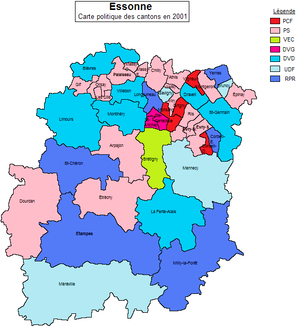
Carte politique des cantons de l'Essonne en 2001.
Le département français de l'Essonne est un département créé par la loi du 10 juillet 1964 par démembrement de l'ancienne Seine-et-Oise, effectivement constitué le 1ᵉʳ janvier 1968 par la mise en place du Conseil général de l'Essonne. En 1966 furent institués les arrondissements d'Évry, Étampes et Palaiseau, en 1967 les vingt-sept cantons de l'Essonne, régulièrement modifiés pour atteindre en 1985 les quarante-deux actuels et les quatre circonscriptions législatives, portées à dix en 1986.
Les élections cantonales en Essonne se sont déroulées les dimanches 21 et 28 mars 2004. Elles avaient pour but d’élire la moitié des conseillers généraux du département français de l’Essonne qui siégeaient au conseil général de l'Essonne pour un mandat de six années.
Les élections cantonales en Essonne se sont déroulées les dimanches 11 et 18 mars 2001. Elles avaient pour but d’élire la moitié des conseillers généraux du département français de l’Essonne qui siègent au conseil général de l'Essonne pour un mandat de six années.